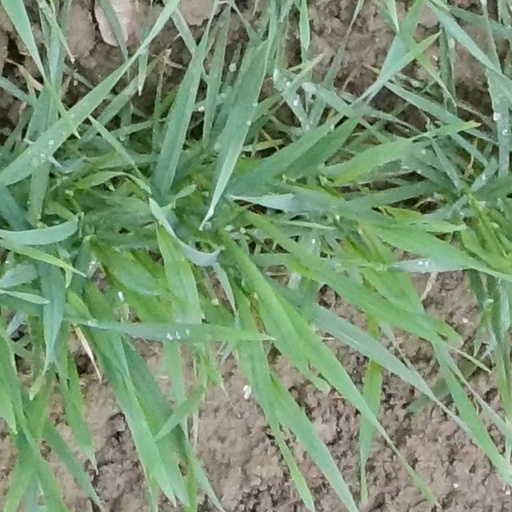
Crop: wheat